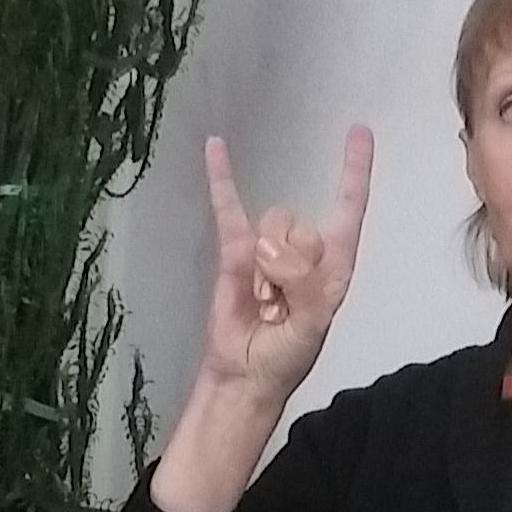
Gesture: rock